Serbia–Turkey relations

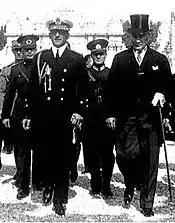
King Alexander of Yugoslavia and Mustafa Kemal Atatürk, 1933

The 1910s was a tumultuous decade in Serbian-Turkish relations. The two countries broke off diplomatic relations with the outbreak of the Balkan Wars in 1912, during which Serbia captured large tracts of Ottoman territory including Kosovo and parts of modern-day North Macedonia. Serbia again declared war on the Ottoman Empire on 2 November 1914 during World War I, although this time the two countries never came into direct conflict with each other.